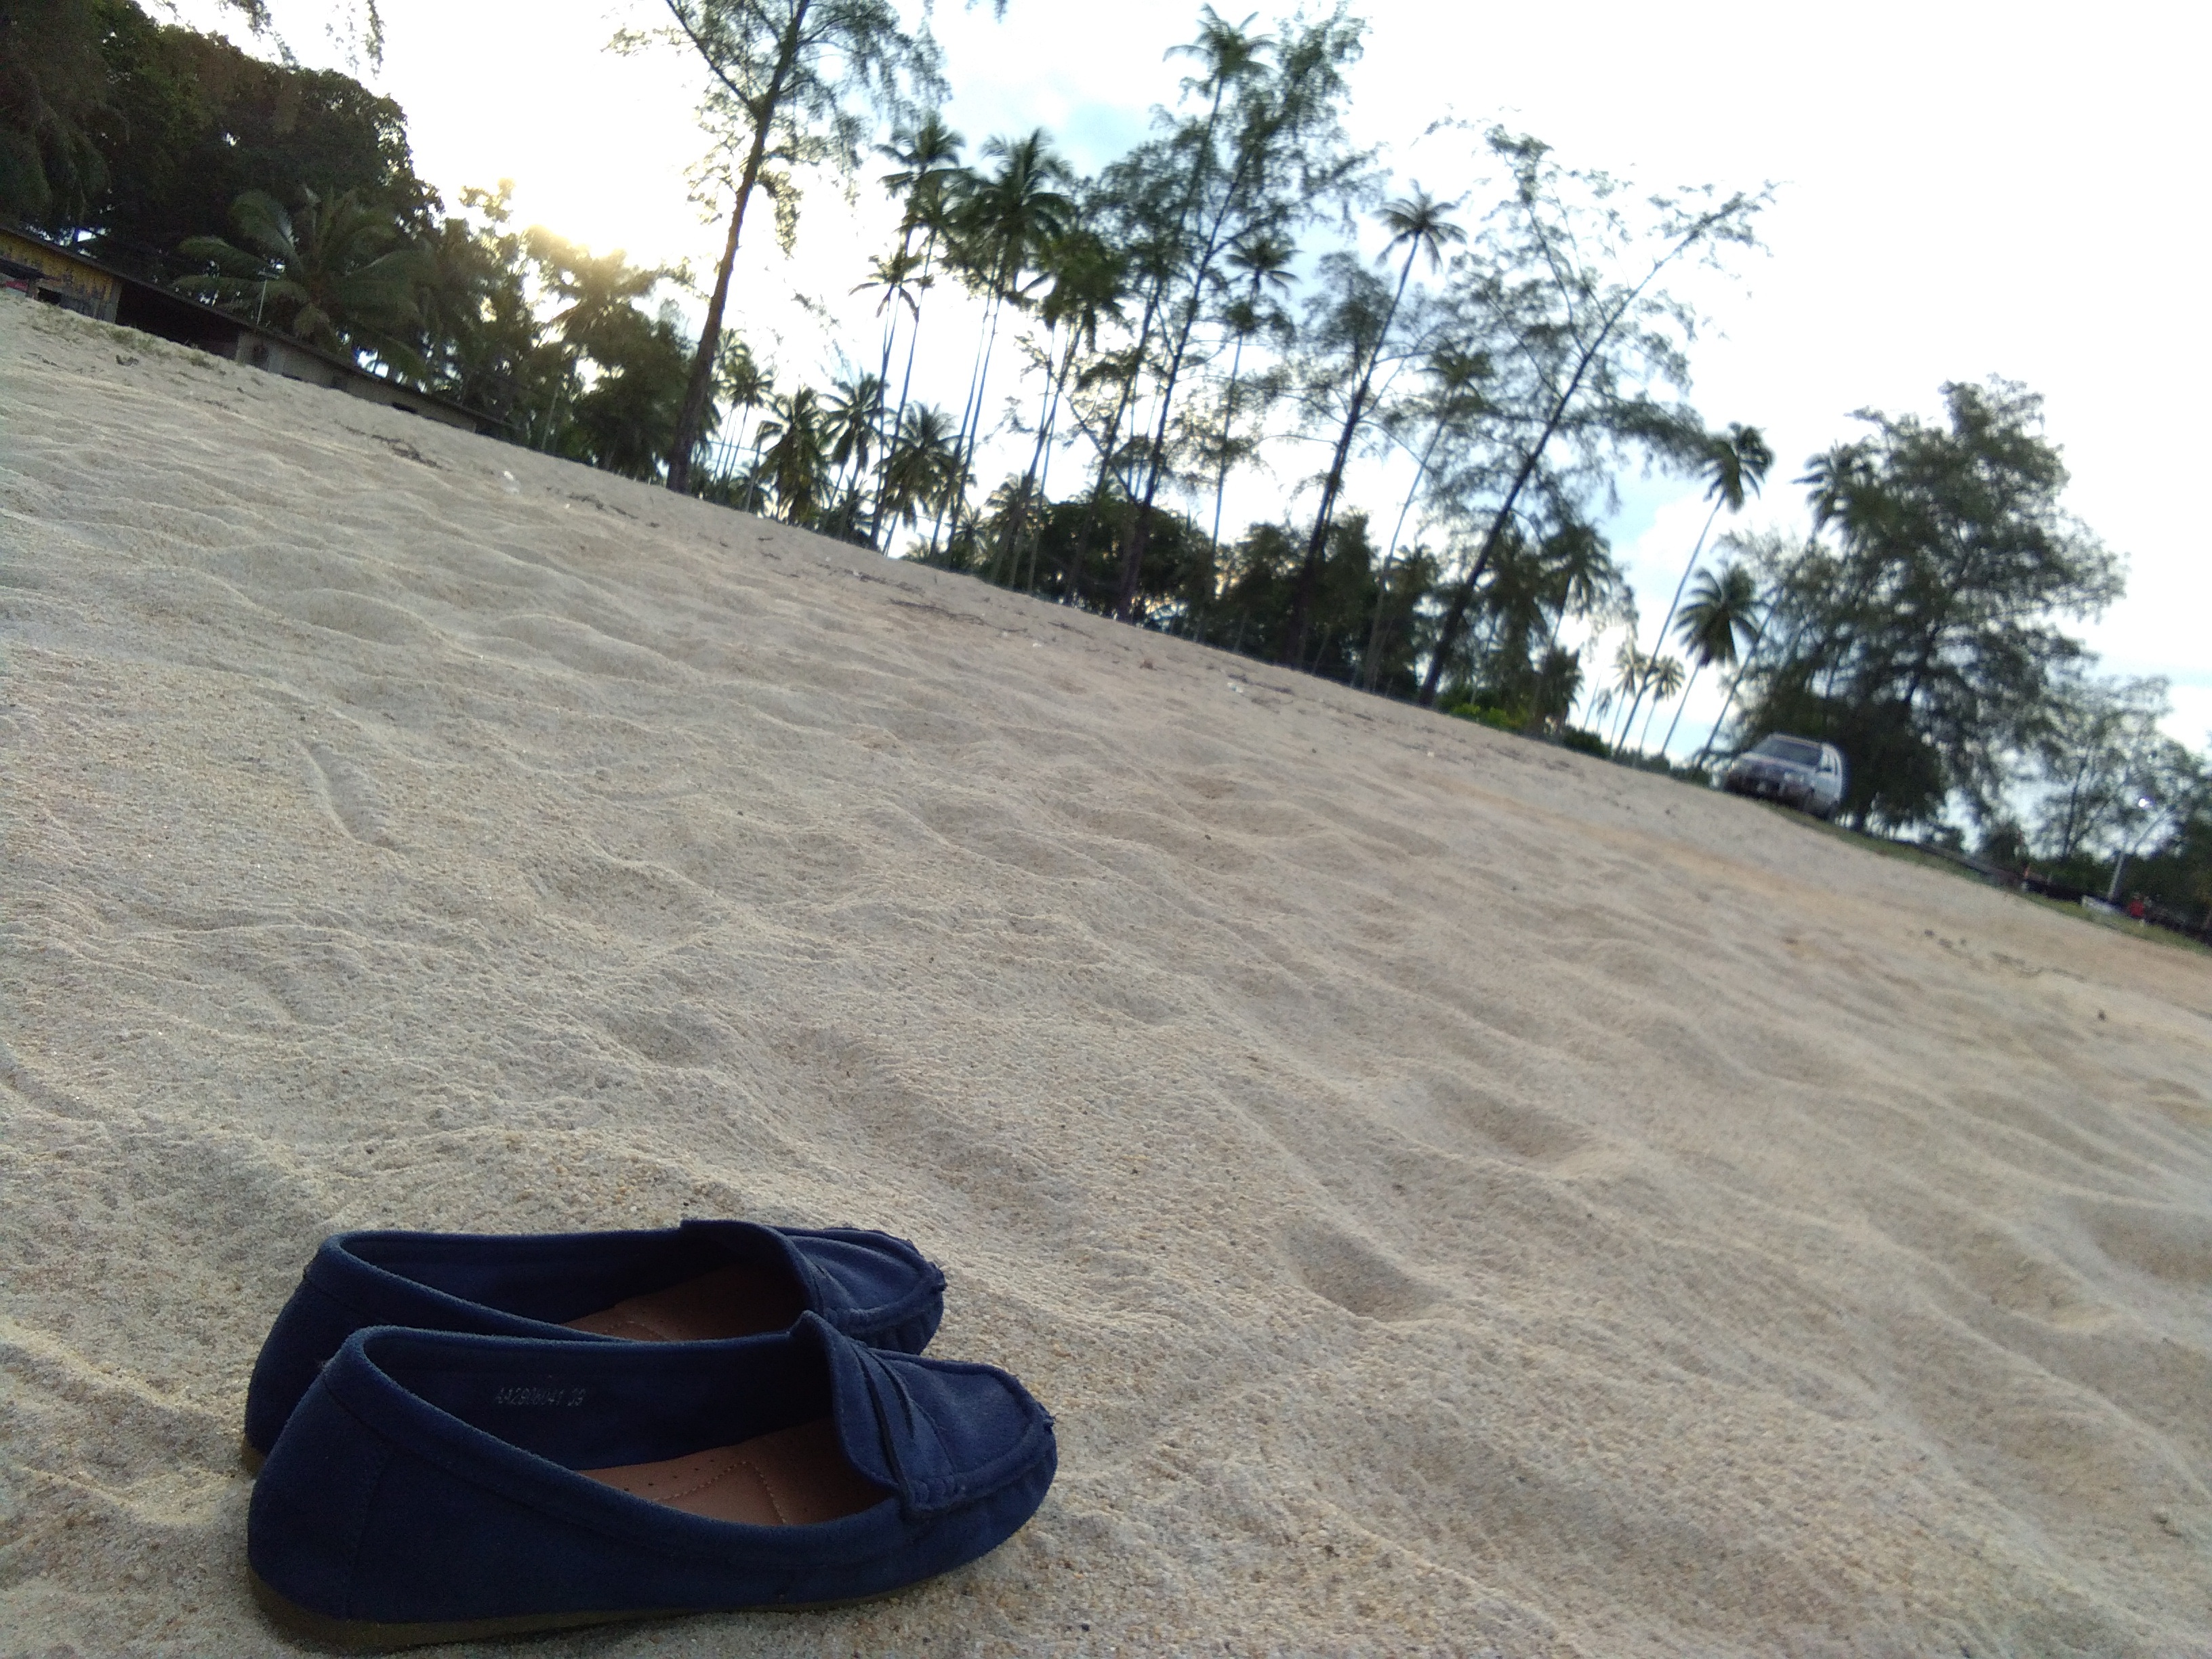
sand, wood, floor, roof, asphalt, soil, outdoor structure